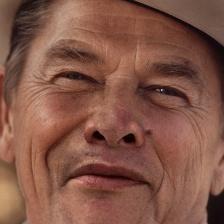
Label: faces